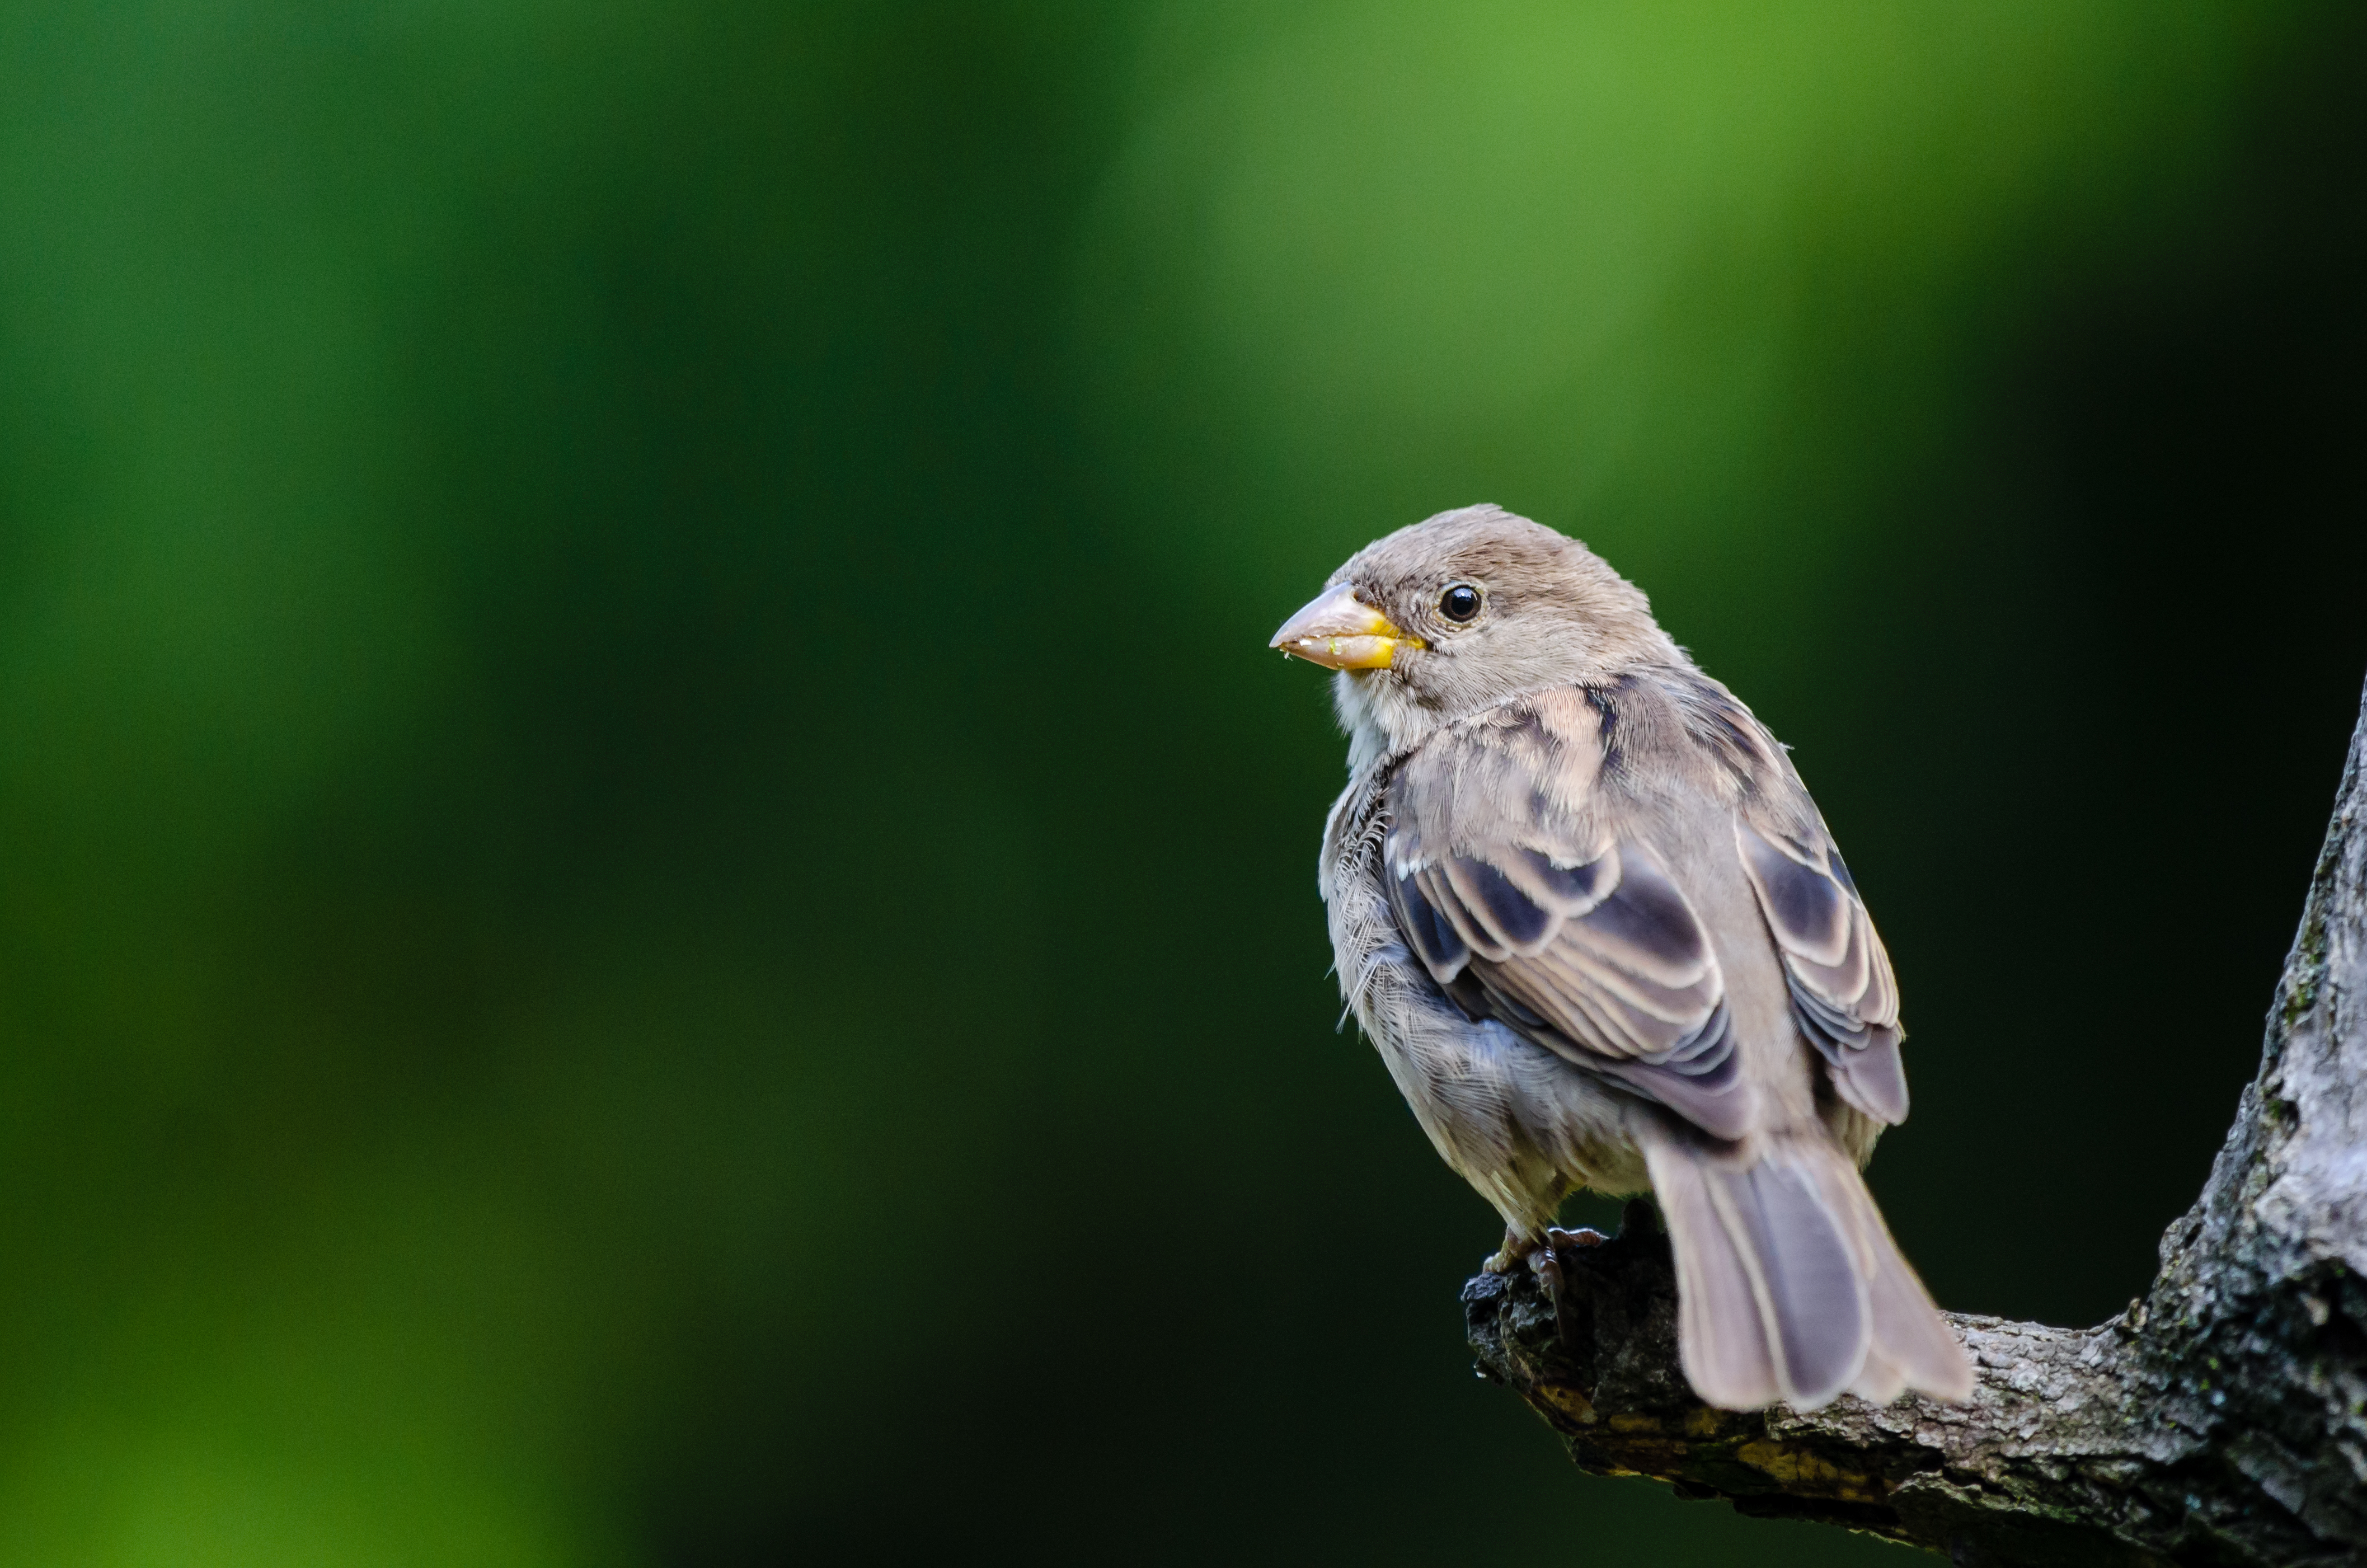
nature, branch, bird, wing, bokeh, house, animal, cute, wildlife, zoo, beak, fauna, vertebrate, sparrow, tier, finch, vogel, tierpark, gr n, macro photography, spatz, sperling, house sparrow, old world flycatcher, perching bird